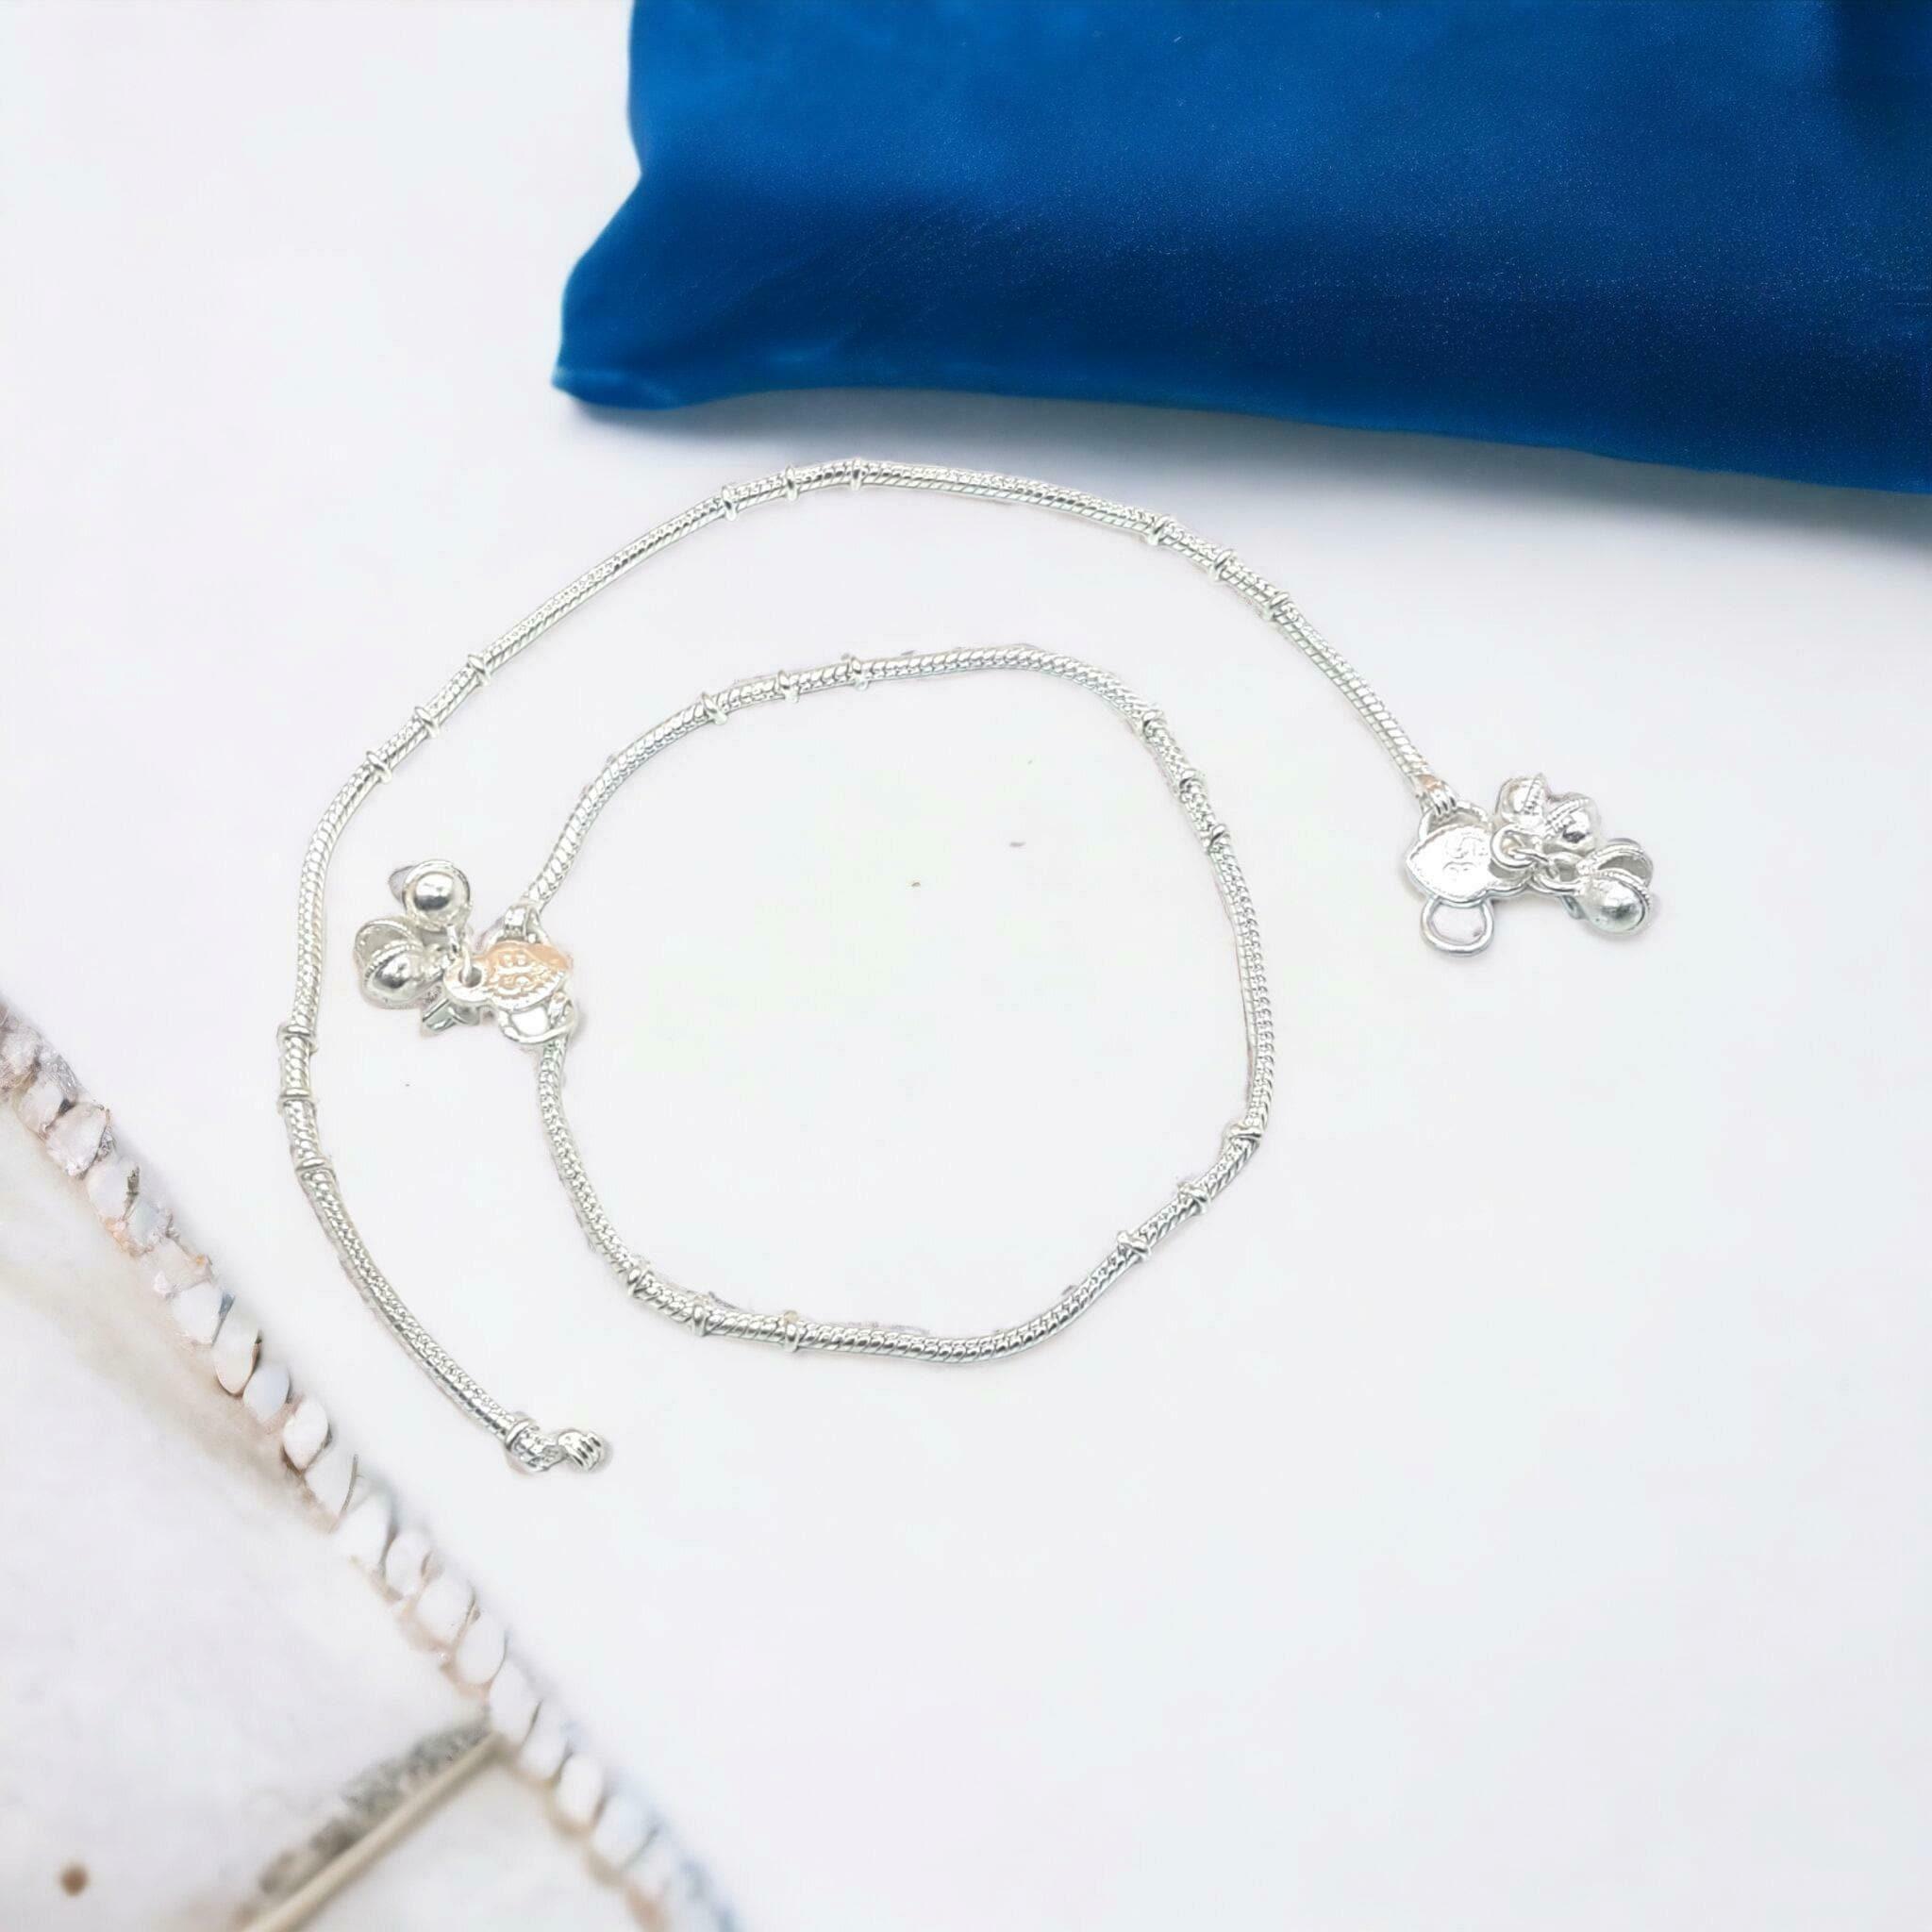
BR Ornaments Elite Bejeweled Women Anklets & Toe Rings Alloy Anklet (Pack of 2)
Type: Anklet
Brand: BR Ornaments
Price: Rs. 199
 This silver anklet looks good with all indian outfitsor traditional outfits suitable girls and women of all ages. grab this pair of anklets, you will feel stylish ankle and shining silver anklet will make beautiful, you must buy the sns traders anklets you will never go wrong with the latest design, fancy anklets in silver jewellery.